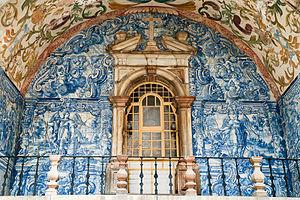
Un azulejo ou azuléjo désigne, au Portugal et en Espagne, un carreau ou un ensemble de carreaux de faïence décorés. Ces carreaux sont ornés de motifs géométriques ou de représentations figuratives. On les trouve aussi bien à l'intérieur de bâtiments qu'en revêtement extérieur de façade. Cet art s'est d'abord développé en Andalousie au XVᵉ siècle avant de connaître son apogée au XVIIIᵉ siècle au Portugal. Il reste de nos jours un art vivant dans le sud de l'Espagne et au Portugal.